Bill Handel

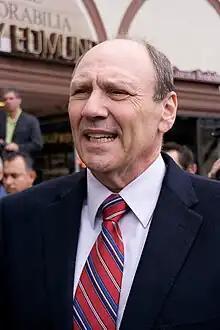
Bill Handel, June 2009

Handel currently hosts two radio programs on KFI in Los Angeles, California. First is KFI's local morning drive time show, in which he comments on current events. The program is one of the top rated morning programs in the Los Angeles radio market, with more than 1 million listeners. Additionally, he hosts a legal advice show on weekends called "Handel on the Law", which launched in 1985 and is syndicated by Premiere Radio Networks, co-owned with KFI by iHeartMedia, Inc. Handel on the Law is heard on more than 150 stations in the U.S. He was also the director and founder of the Center for Surrogate Parenting.